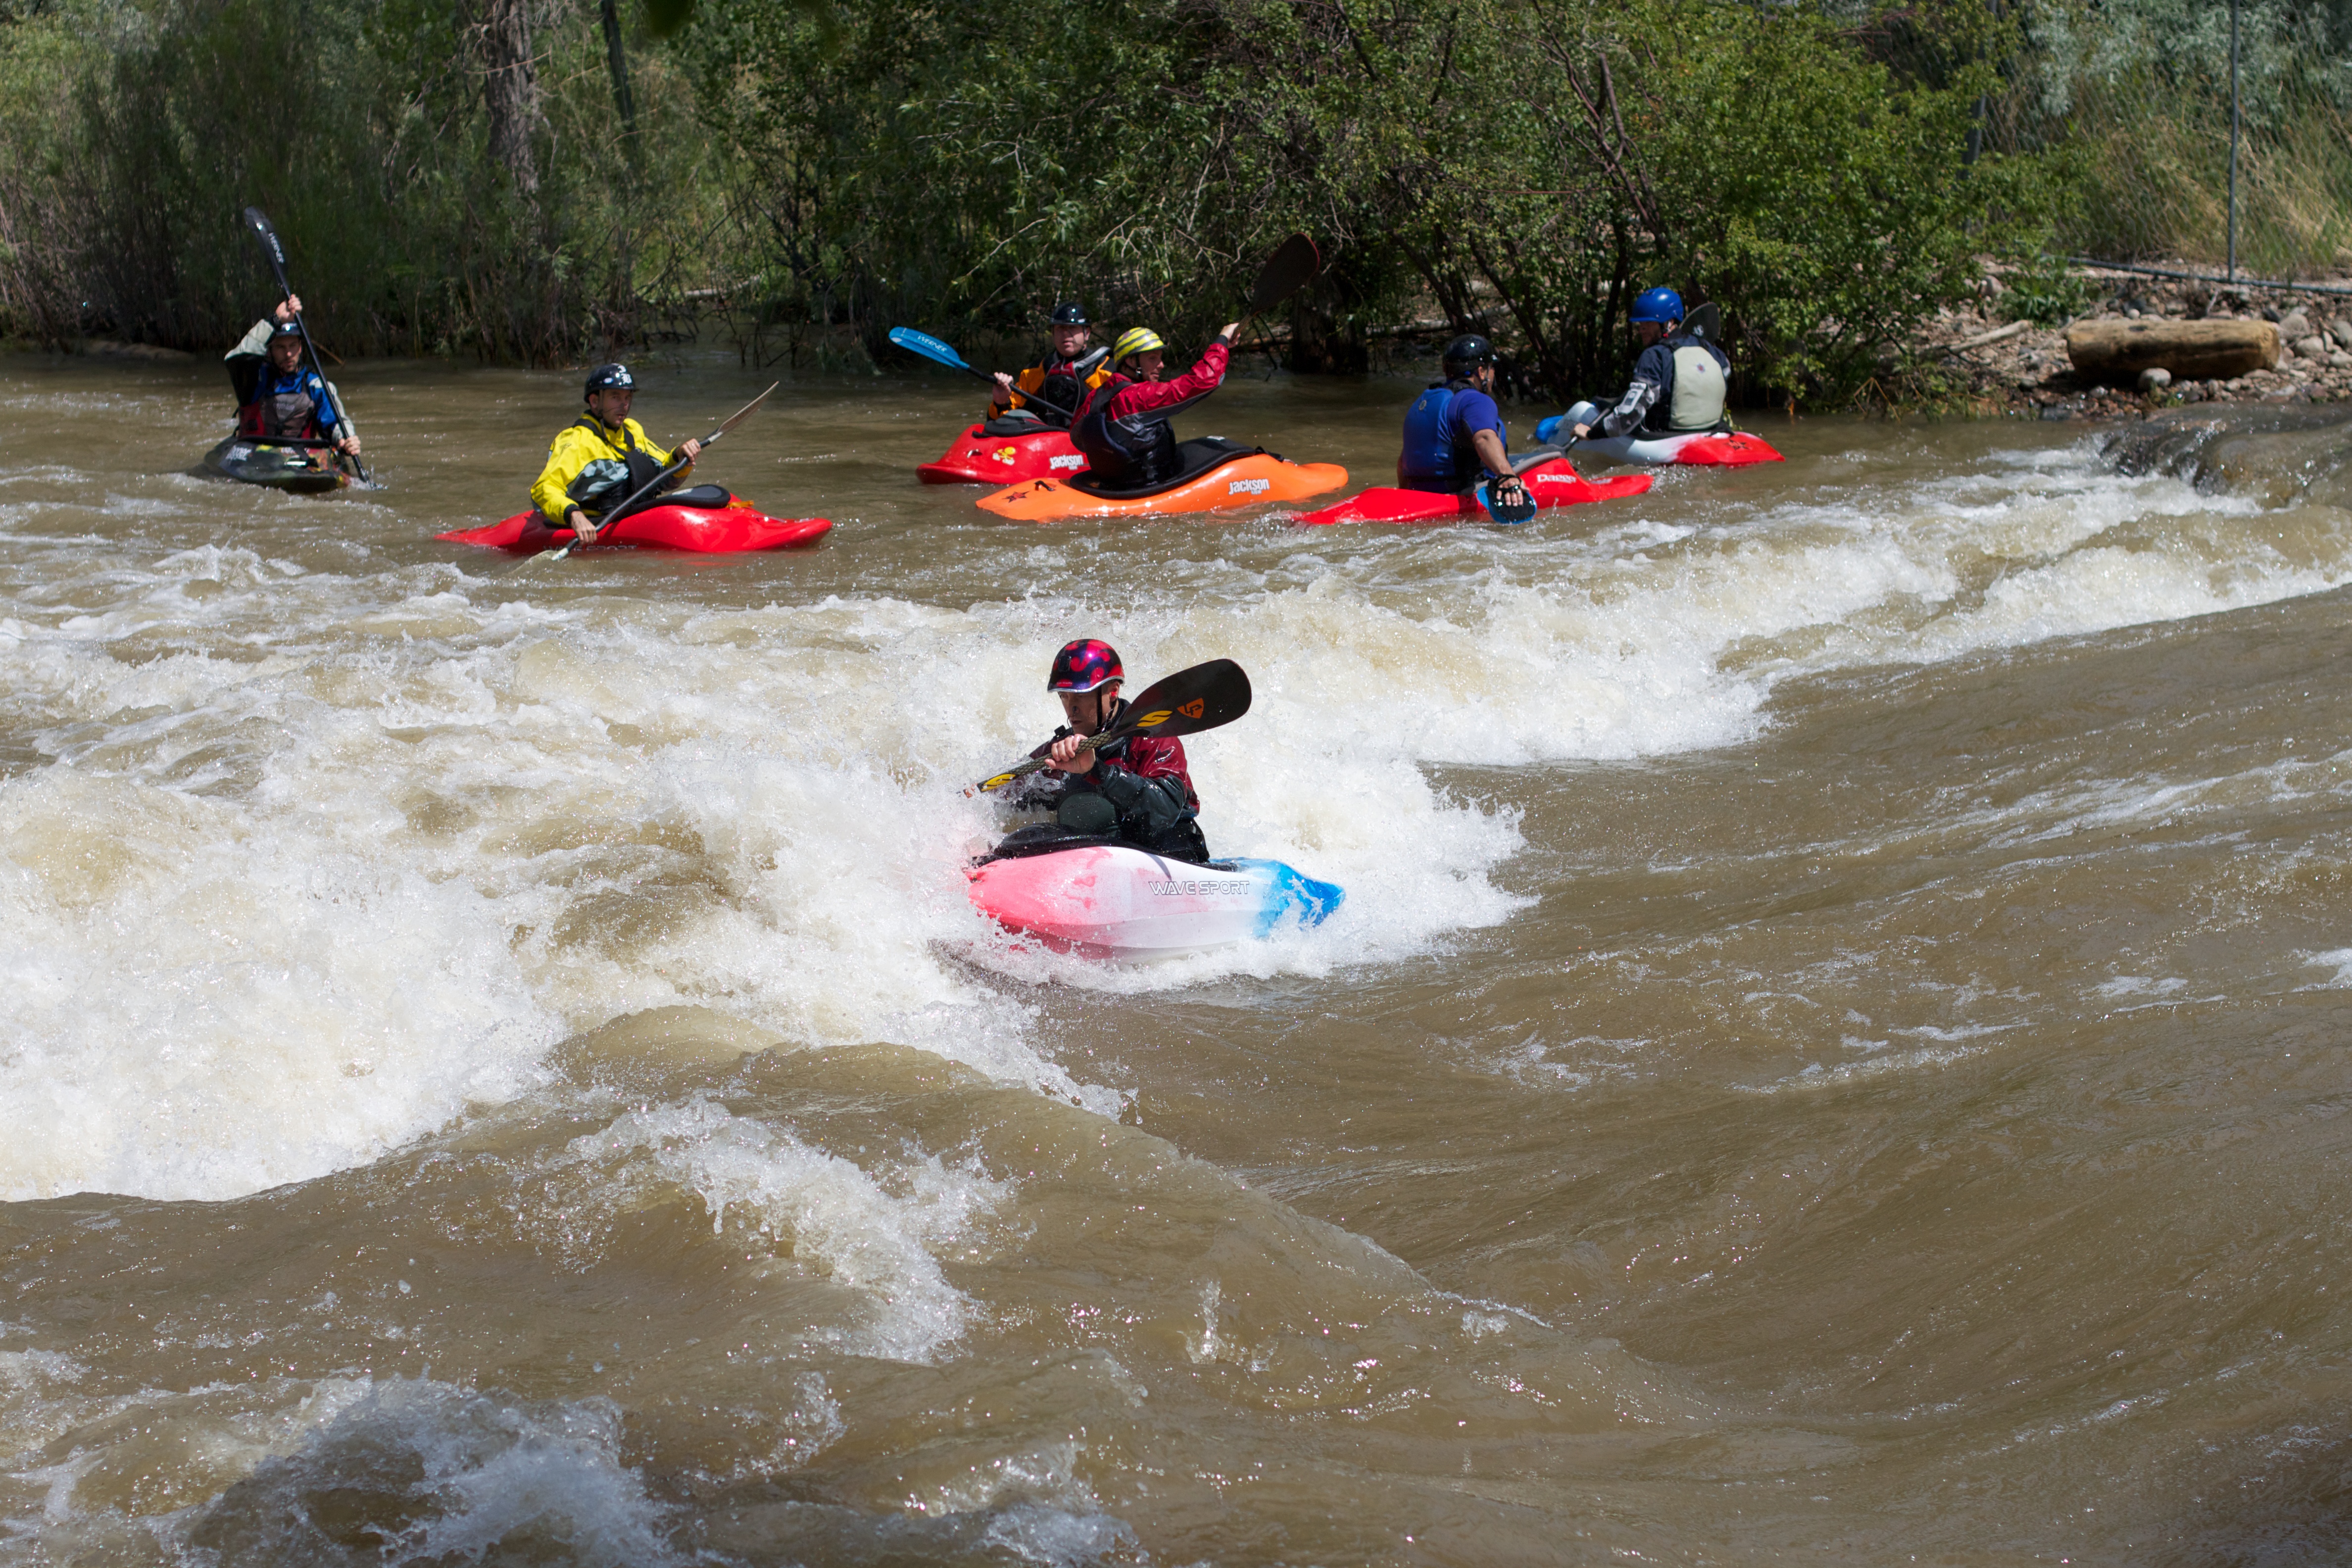
boat, river, recreation, paddle, vehicle, rapid, extreme sport, kayak, sports, boating, kayaking, watercraft, odyssey, canoeing, water sport, outdoor recreation, whitewater kayaking